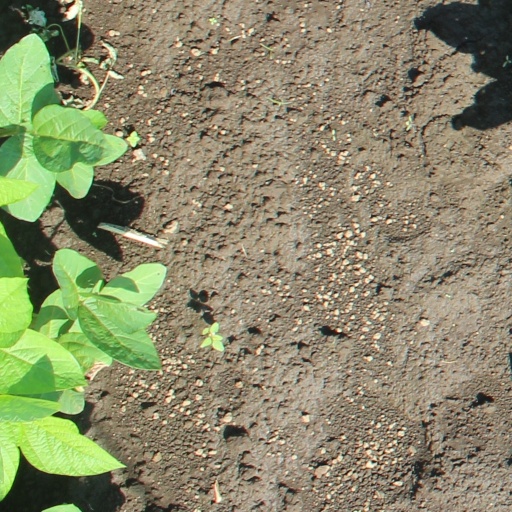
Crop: soybean